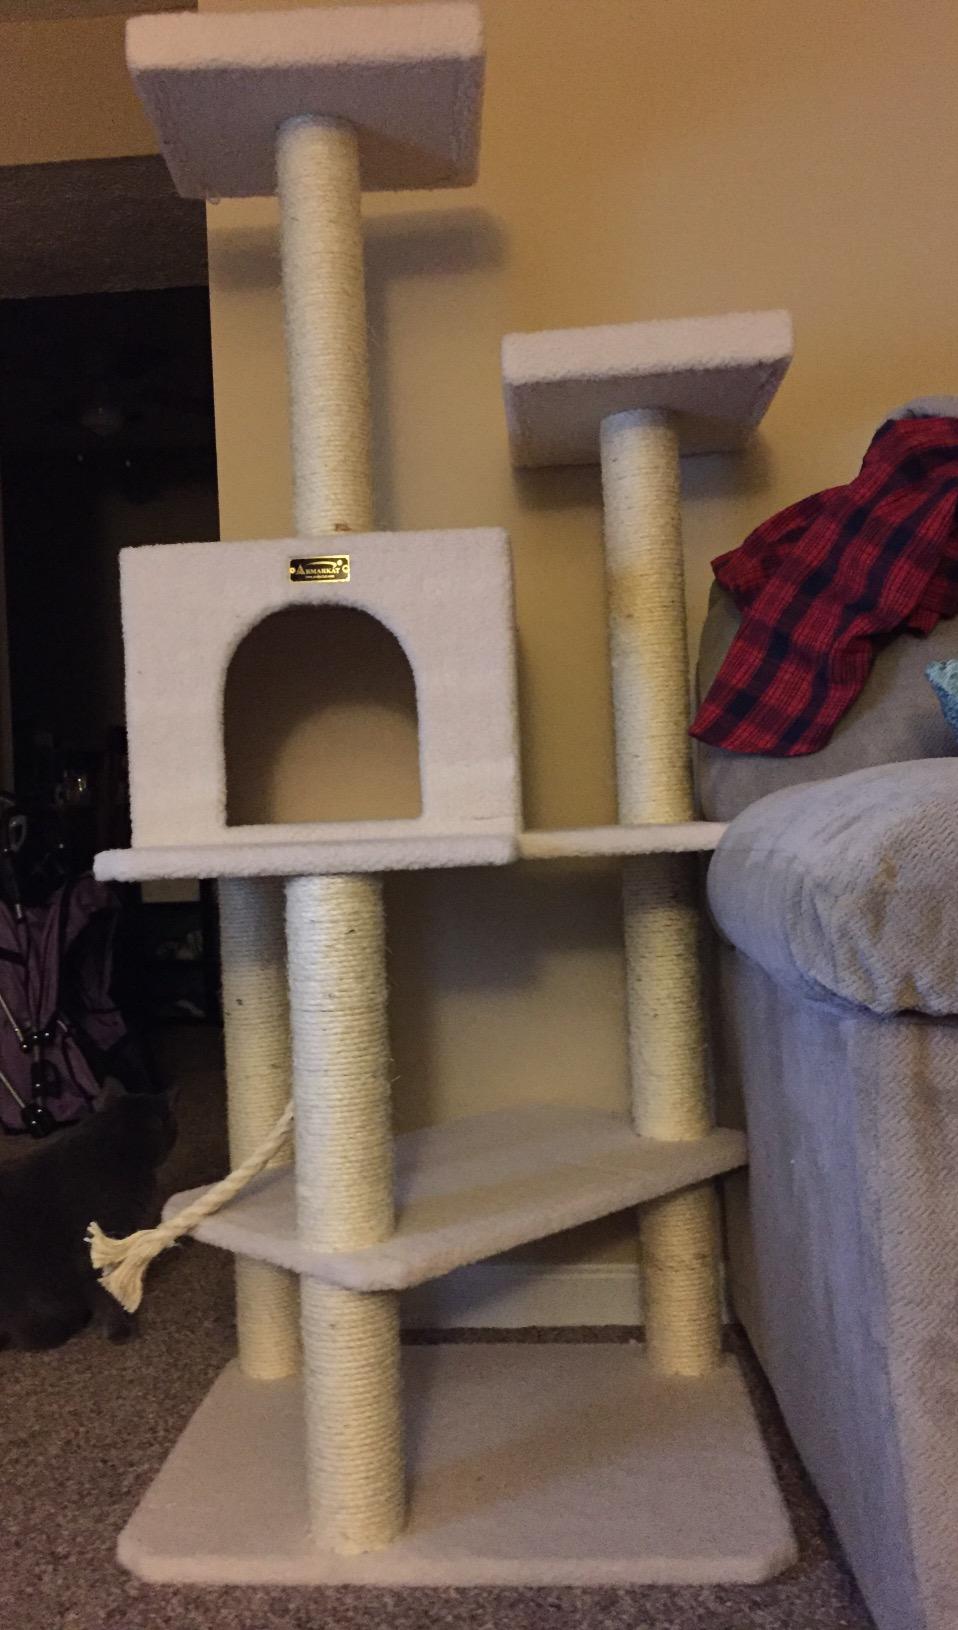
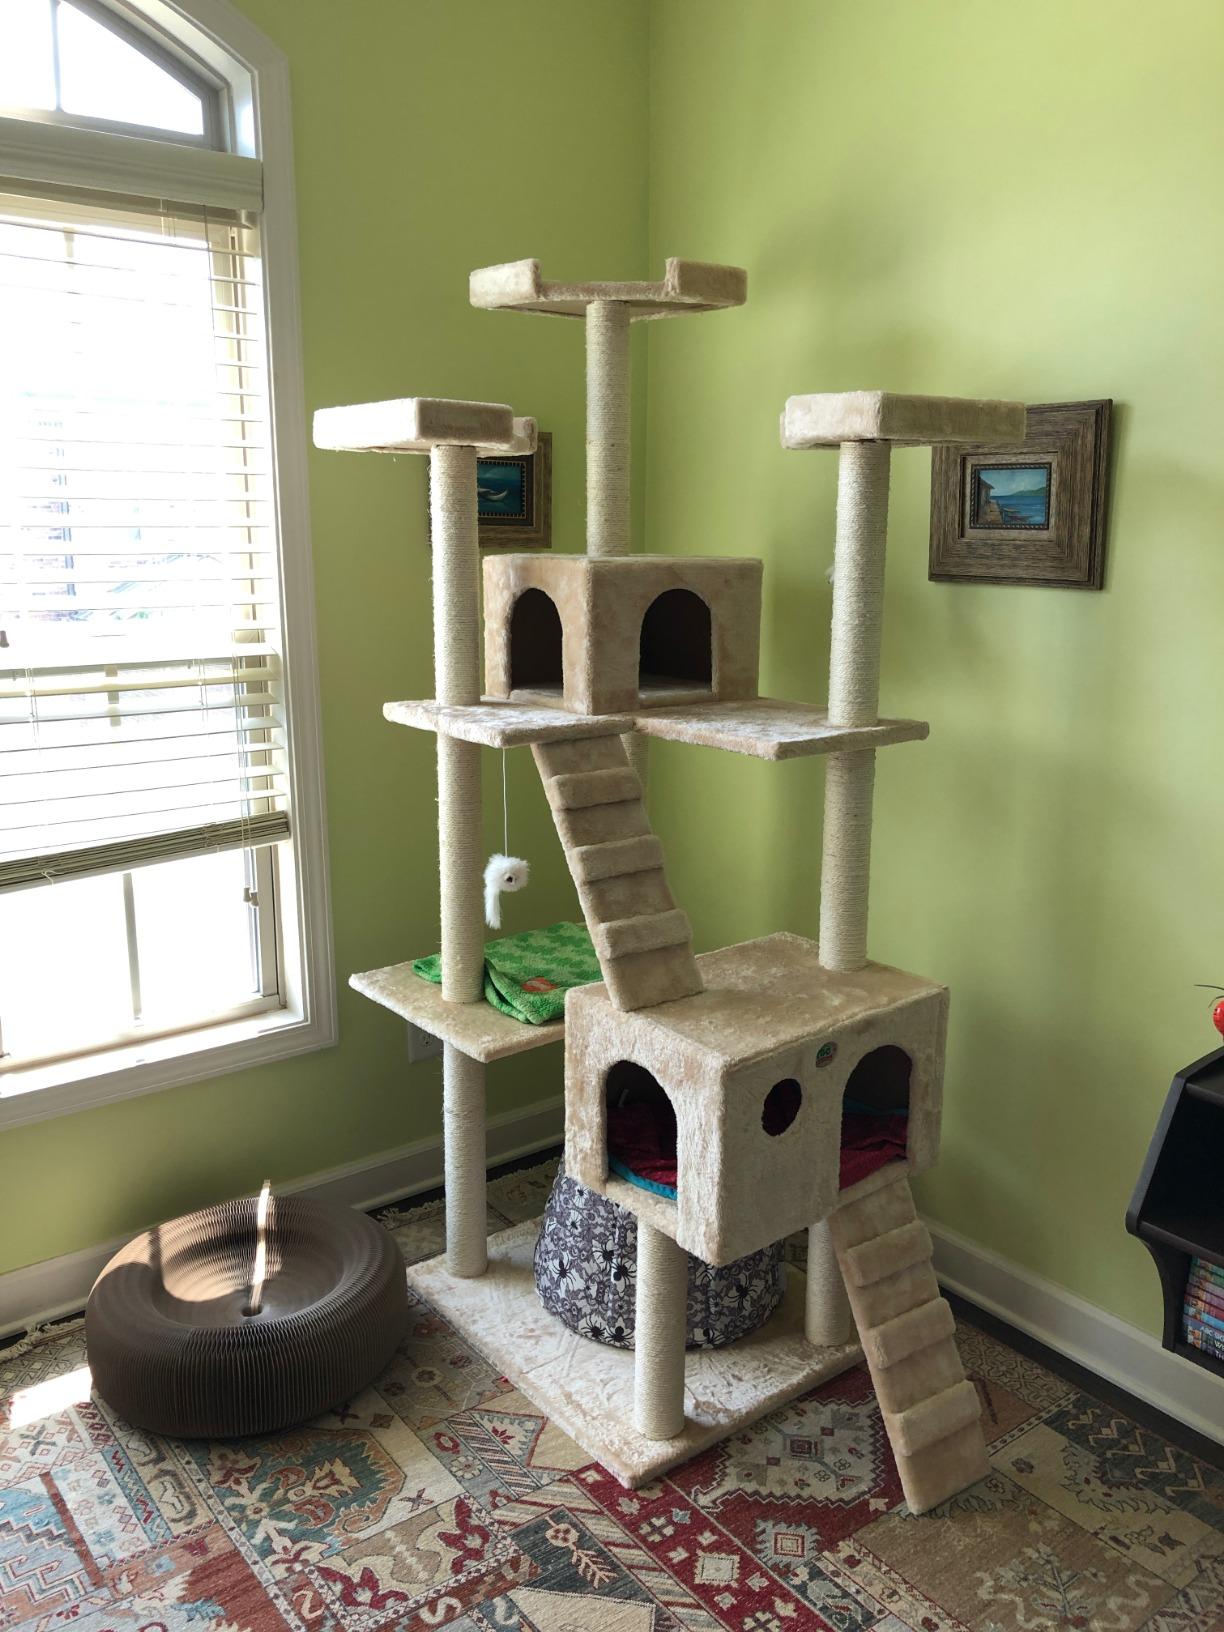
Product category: items_cat tree
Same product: no